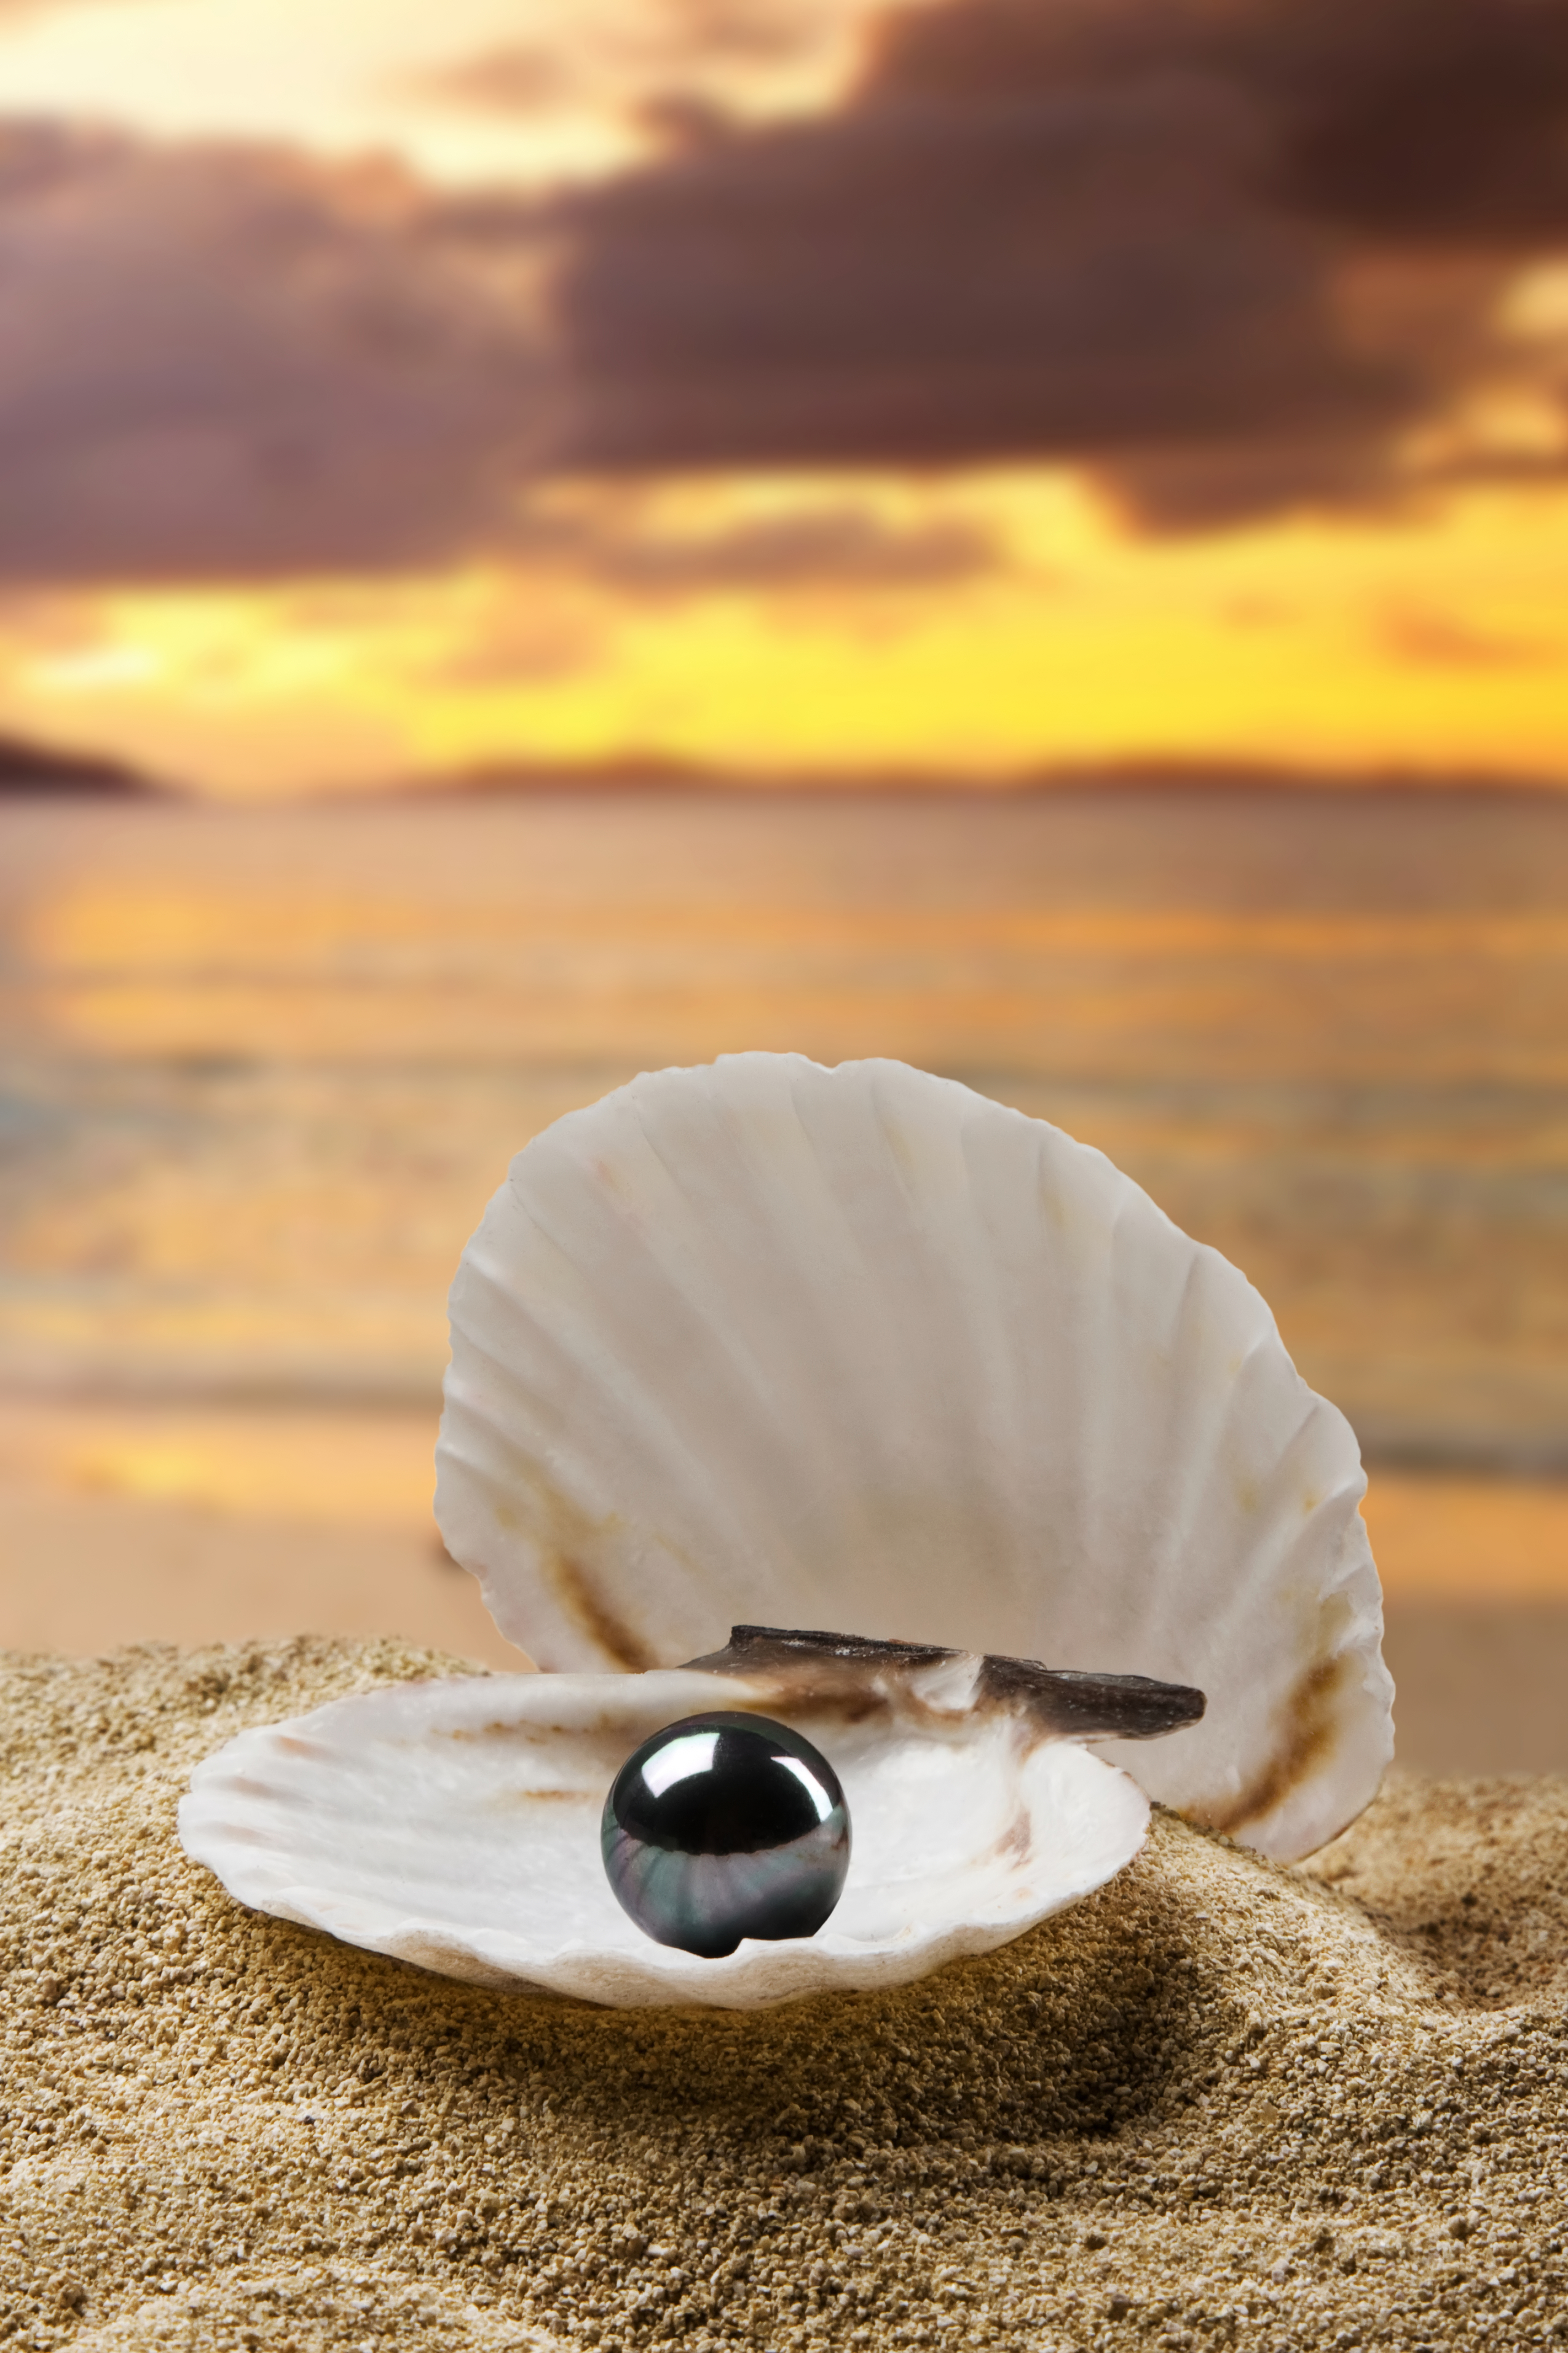
shell, sand, sky, cloud, beach, conch, vacation, photography, sea, fashion accessory, landscape, sunlight, natural material, ocean, bivalve, clam, reflection, jewellery